William Dunlap

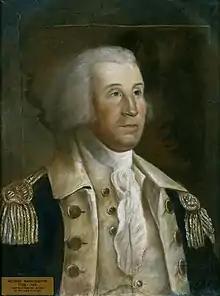
"George Washington", painted in 1783 by William Dunlap during Washington's stay at Rockingham

He was born in Perth Amboy, New Jersey, the son of an army officer wounded at the Battle of Quebec in 1759. In 1783, he painted a portrait of George Washington, while staying at Rockingham in Rocky Hill. The painting is now owned by the United States Senate. He later studied art under Benjamin West in London. Another teacher was Abraham Delanoy, with whom he had a handful of lessons in New York. After returning to America in 1787, he worked exclusively in the theater for 18 years, resuming painting out of economic necessity in 1805. By 1817, he was a full-time painter.